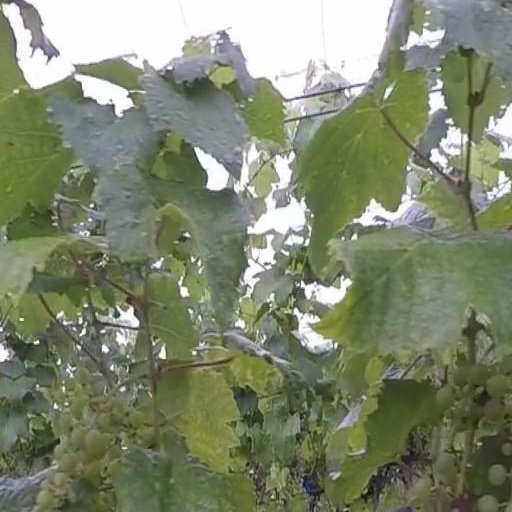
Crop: grape